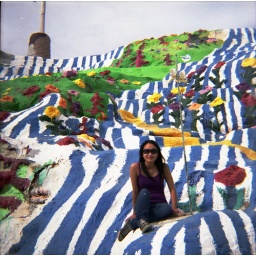
Swimming by the yellow brick road